Denman Prospect, Australian Capital Territory

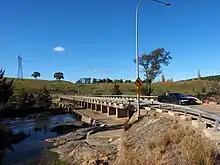
Coppins Crossing in 2020

The suburb of Denman Prospect is split by an east–west direction fault that splays off the Winslade Fault just to the west of the suburb. This fault is marked by quartz. The south side of the fault has been thrown down, and the north side elevated. The north-east heading Winslade Fault itself cuts off the northern tip of the suburb. To the north of the fault are the Mount Painter Volcanics in the north east with tuff composed of dacite fragments and underlying Walker Volcanics in the north west. Mount Painter Volcanics are of late Wenlock age. The rock south of the east–west fault is younger than the rocks to the north. Rocks in the south are rhyodacite from the Deakin Volcanics, and on the far west side of the suburb is ignimbrite and shale from the Laidlaw Volcanics. The Laidlaw Volcanics are the latest in the sequence and are 420.7±2.2 million years old. A sand quarry used to be worked just to the west of Coppins Crossing on the Denman Prospect side of the Molonglo River.